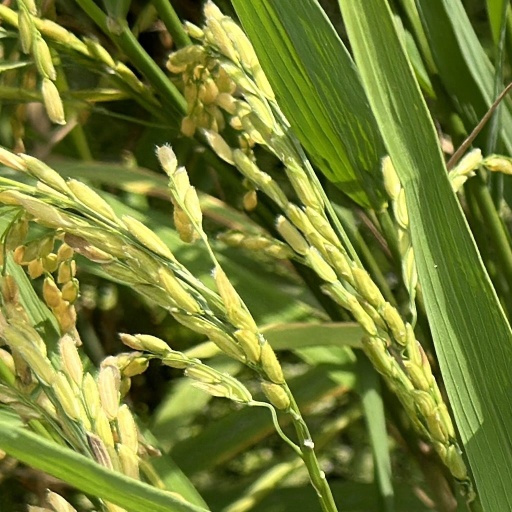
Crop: rice